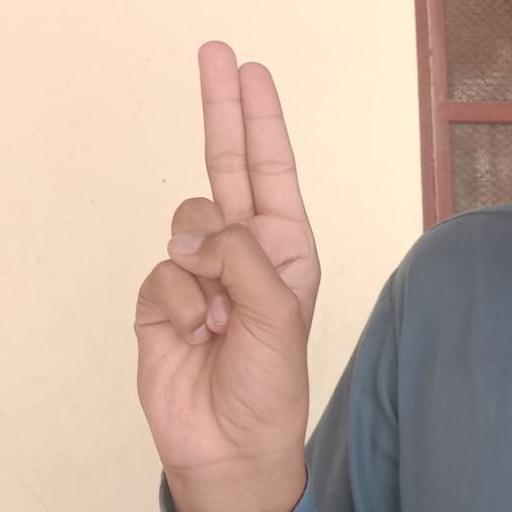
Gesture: two_up